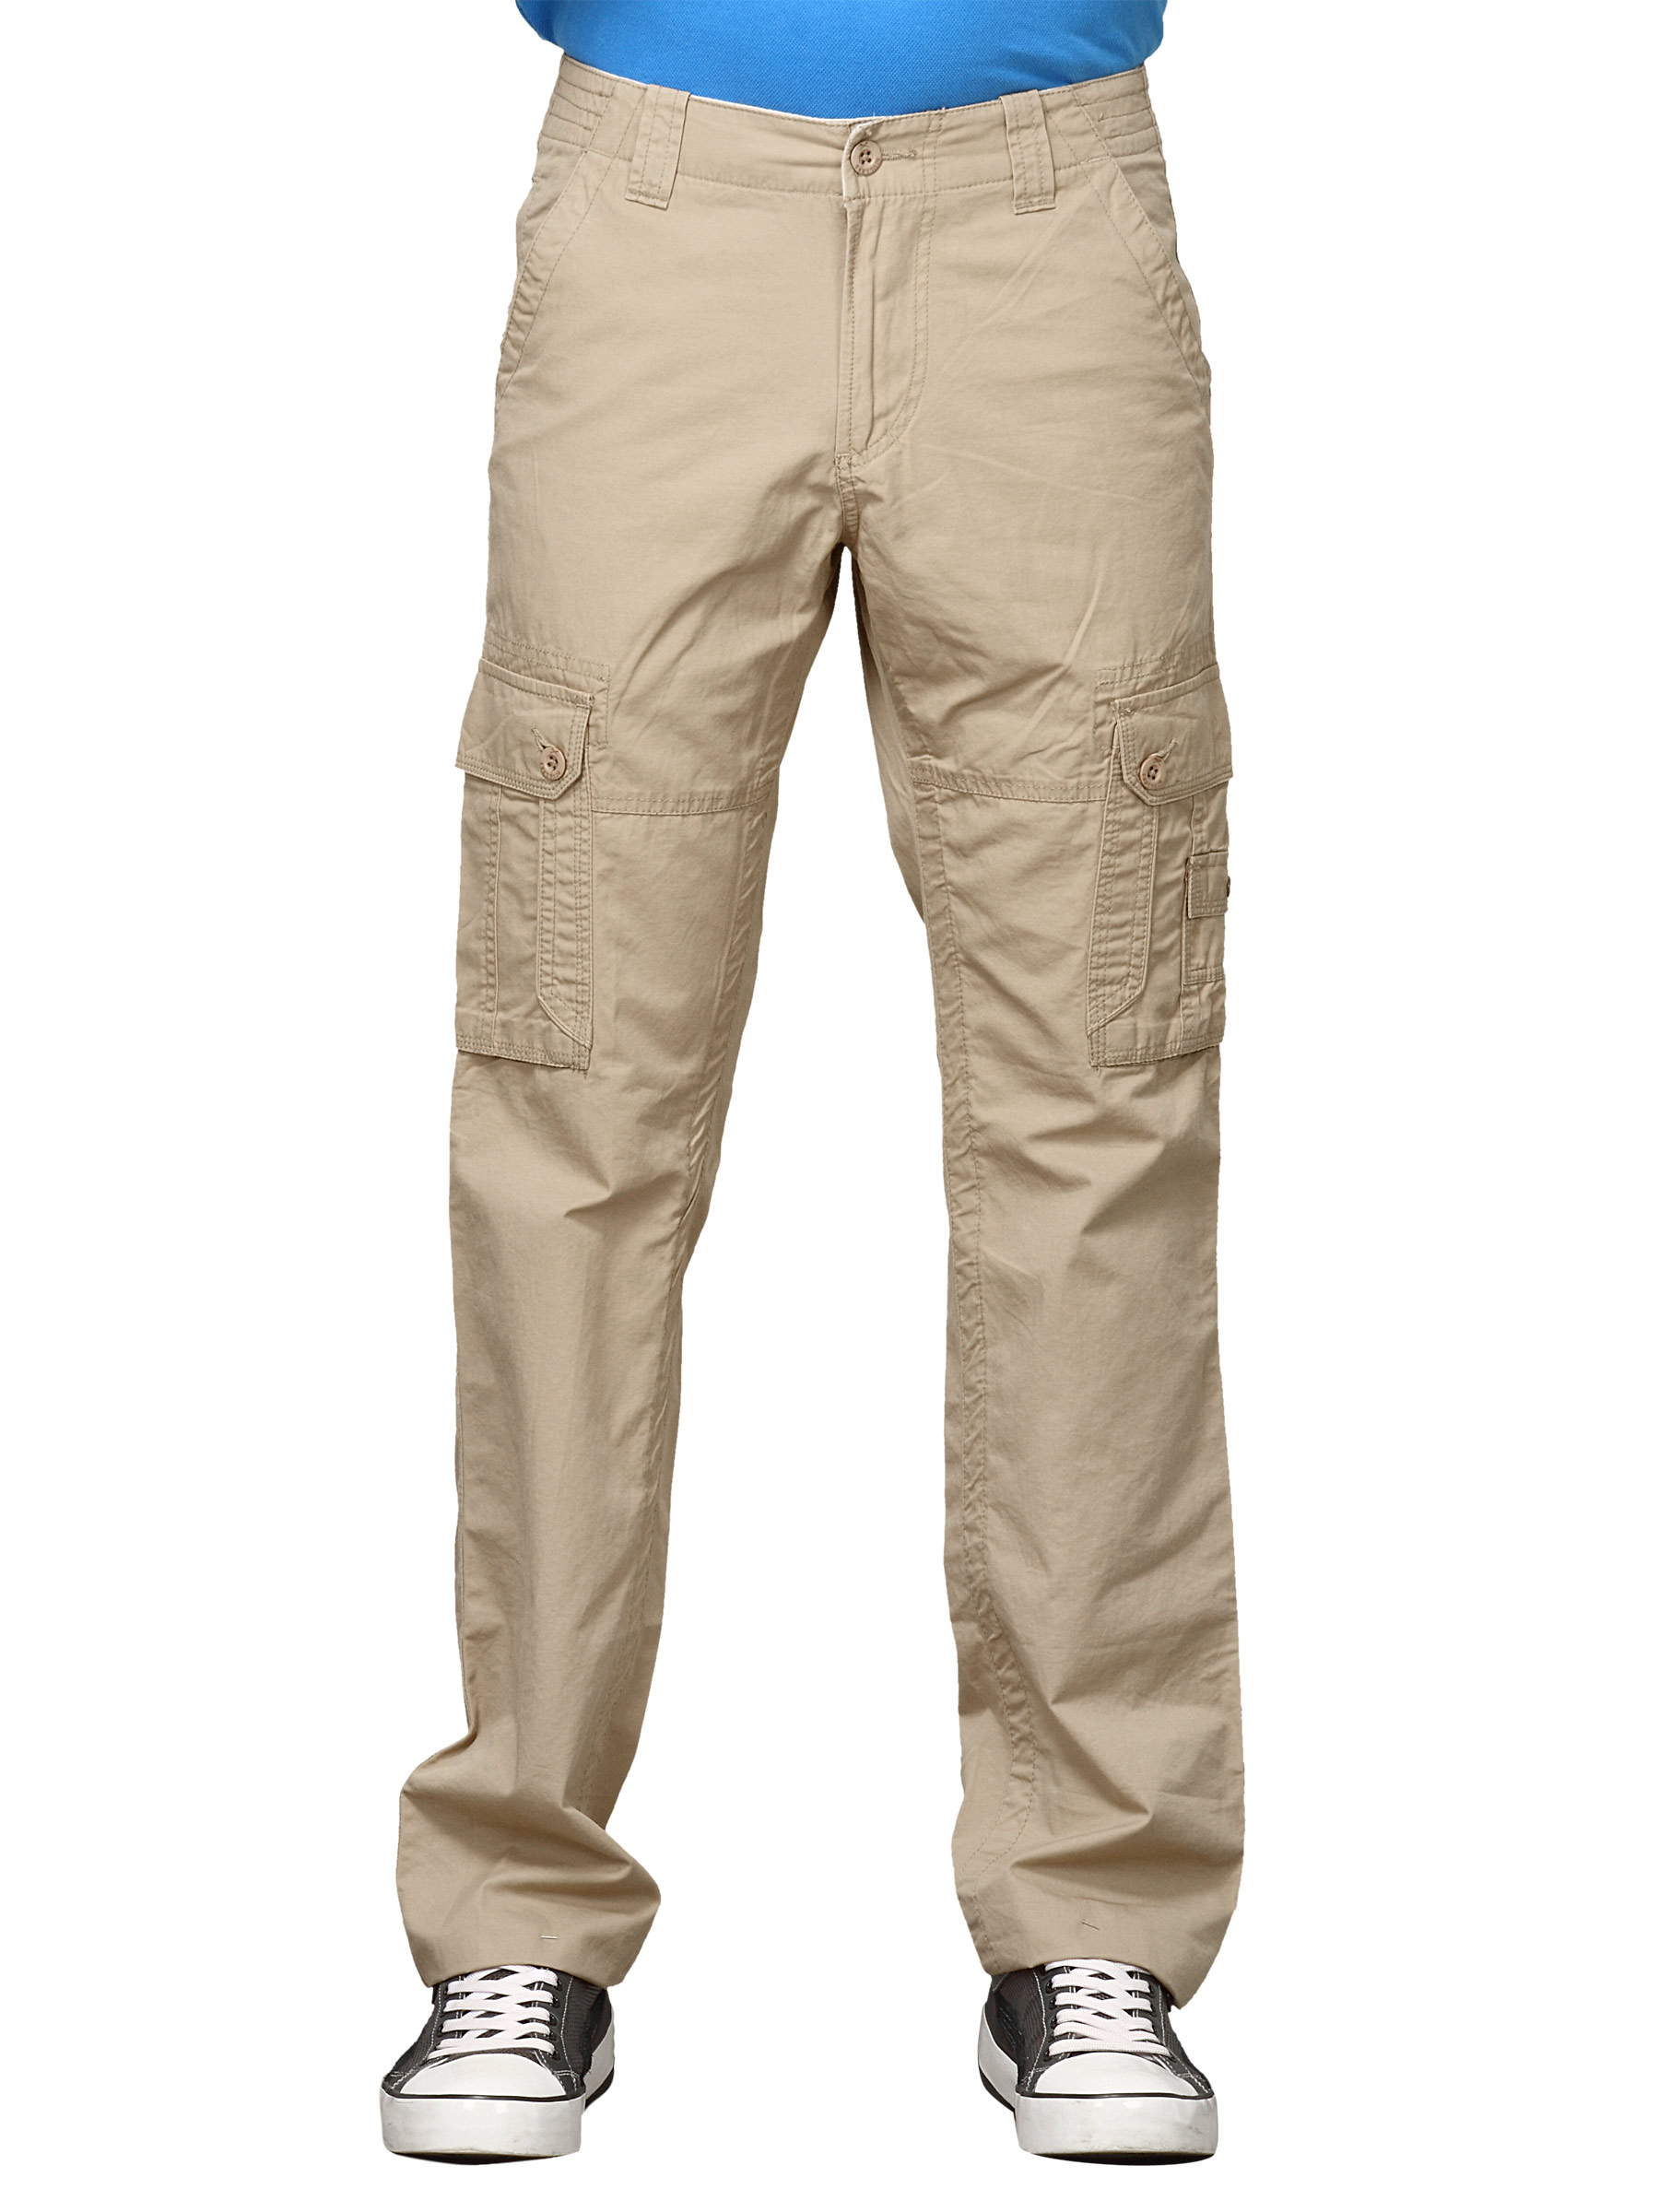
Scullers Men Scul Beige Trousers
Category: Apparel / Bottomwear / Trousers
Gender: Men
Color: Beige
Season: Summer 2011
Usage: Casual